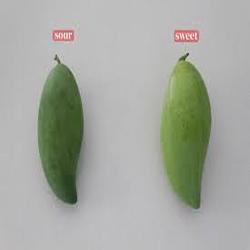
Label: Mango